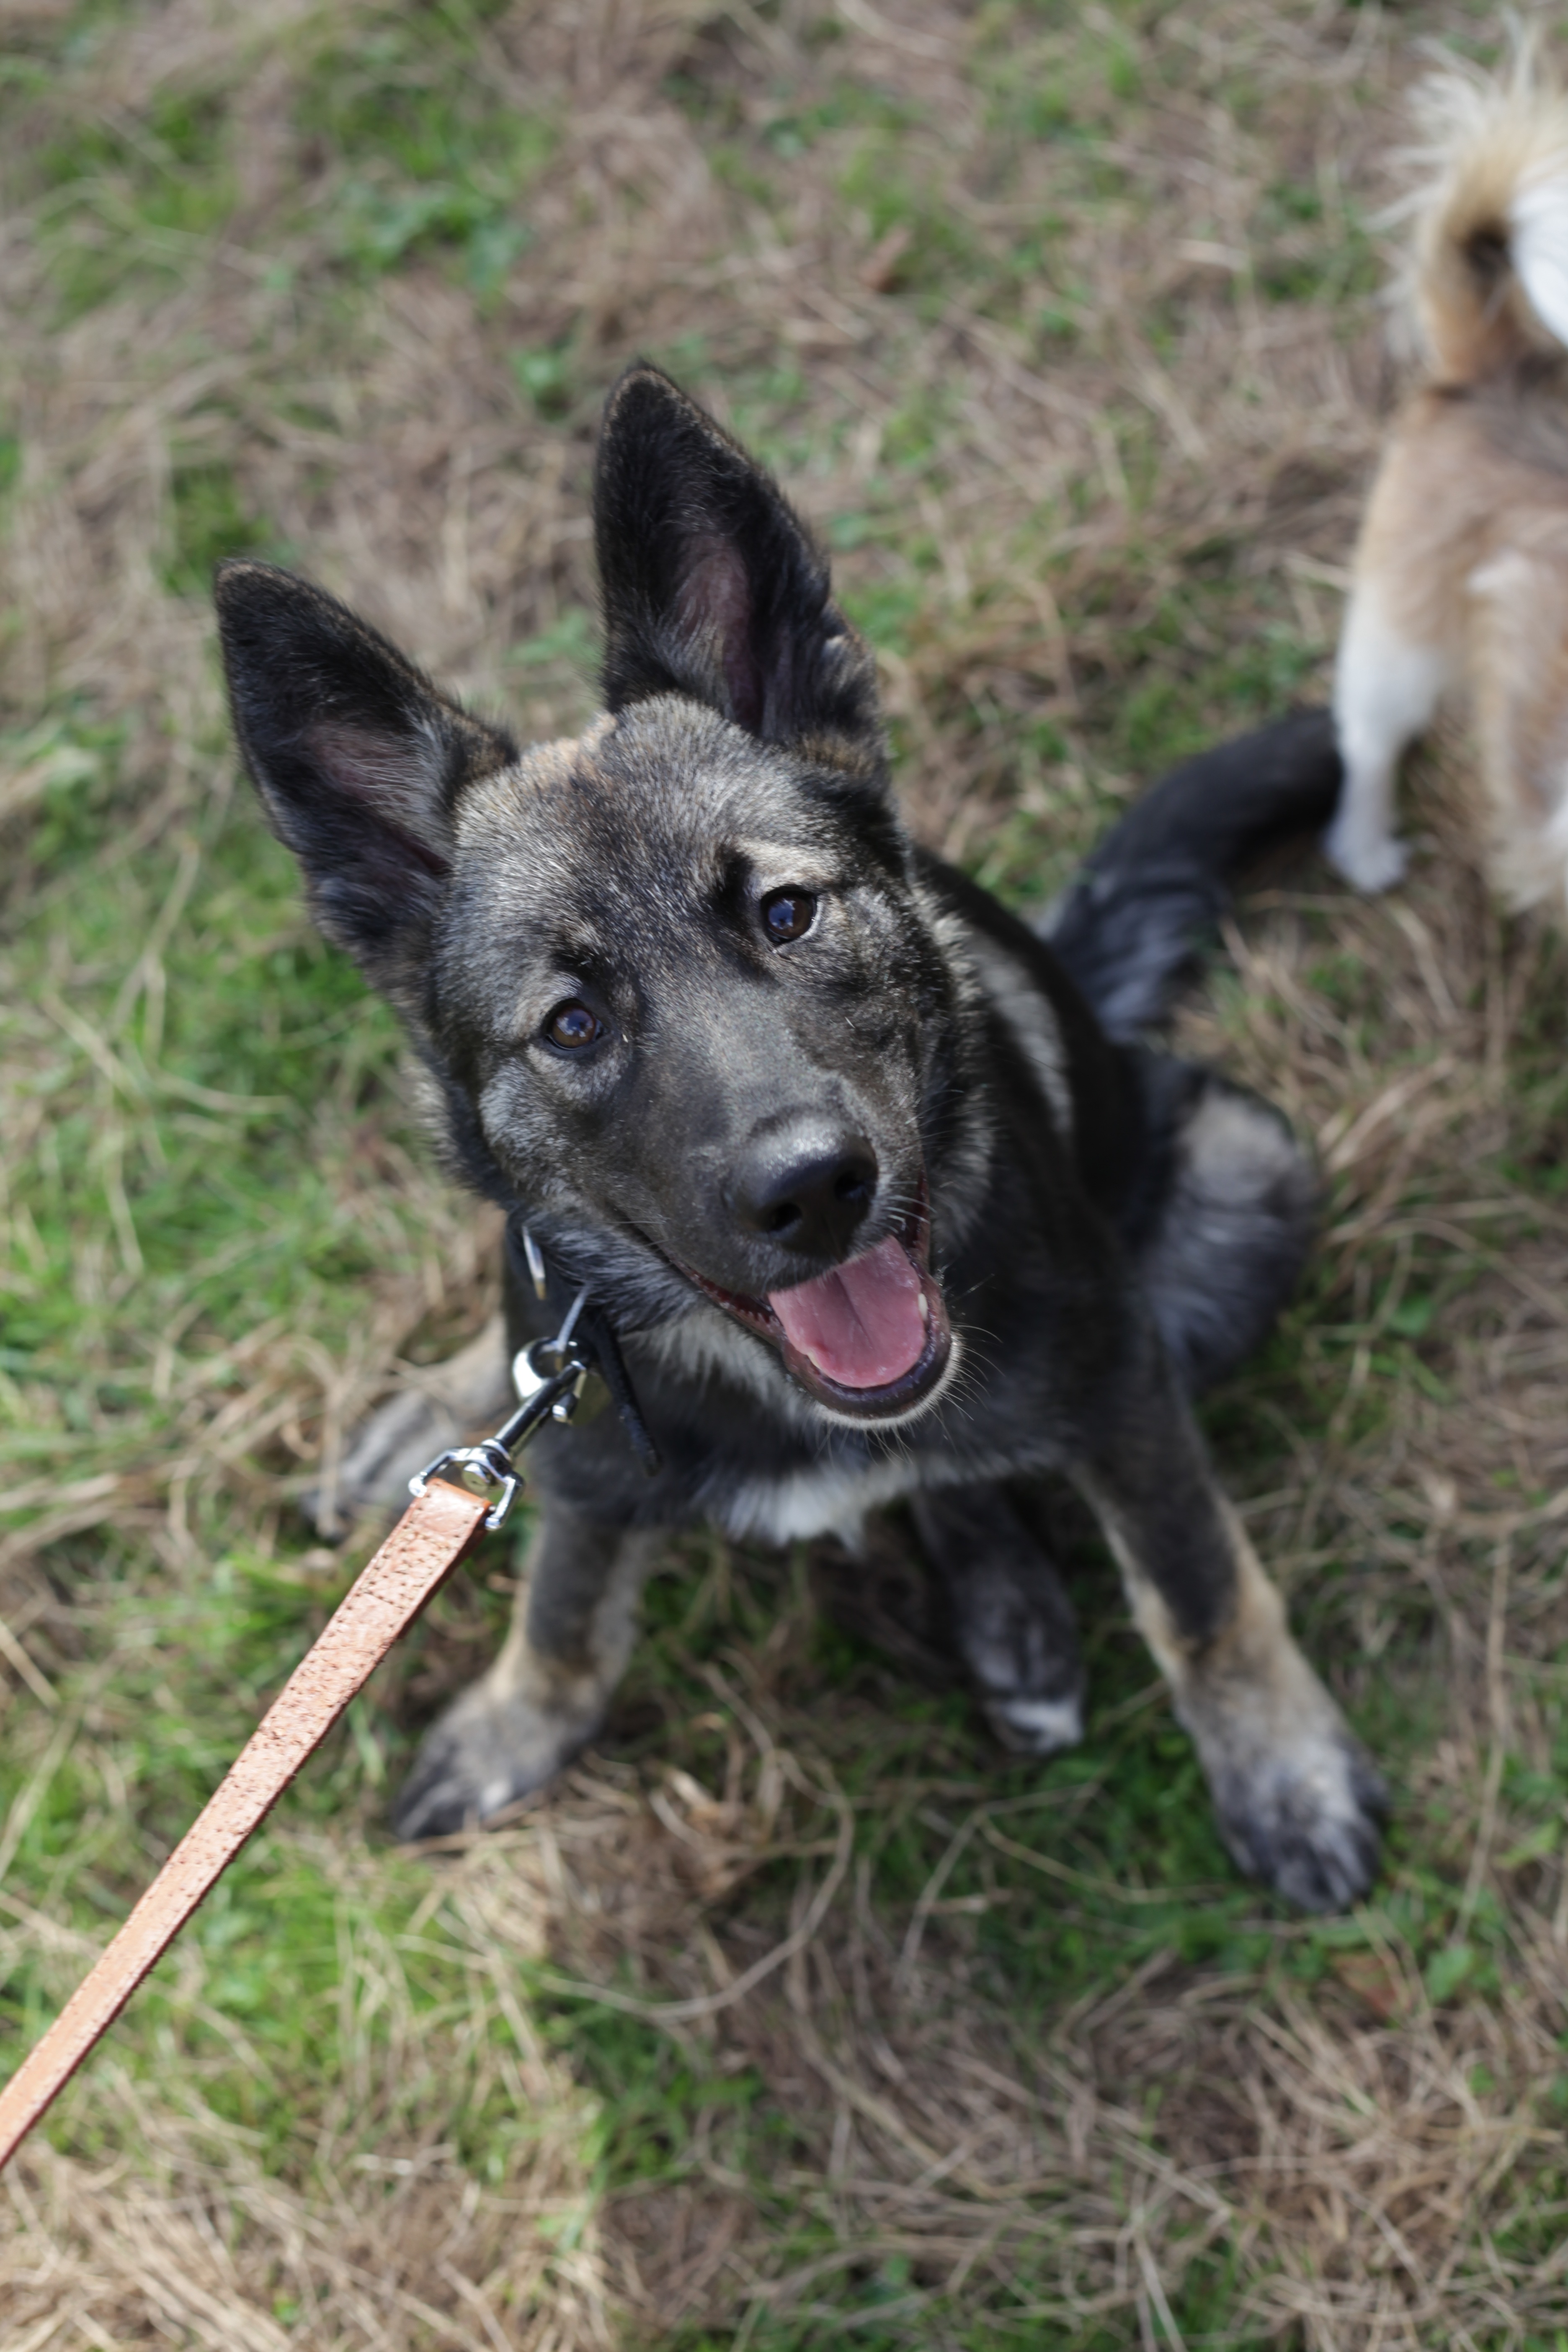
nature, grass, outdoor, hair, puppy, dog, animal, cute, canine, summer, walk, collie, pet, young, green, park, mammal, friend, husky, fun, happy, vertebrate, tongue, domestic, adorable, border, labrador, dog breed, breed, doggy, companion, crossbreed, street dog, dog like mammal, saarloos wolfdog, wolfdog, czechoslovakian wolfdog, dog breed group, dog crossbreeds, norwegian elkhound, east european shepherd, german shepherd dog, lycaon pictus